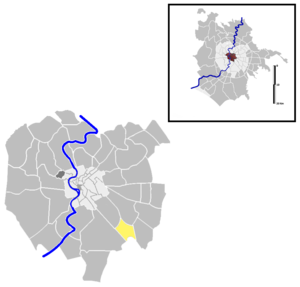
Appio-Pignatelli est un quartiere situé au sud-est de Rome en Italie qui prend son nom de la via Appia et de la famille Pignatelli. Il est désigné dans la nomenclature administrative par Q.XXVI et fait partie du Municipio VII et VIII. Sa population est de 7 230 habitants répartis sur une superficie de 3,4944 km².